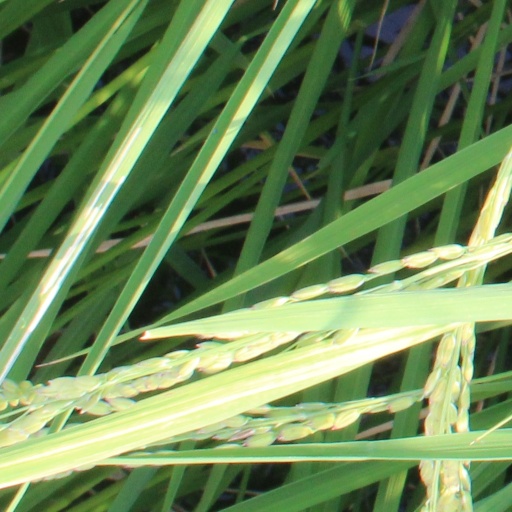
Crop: rice